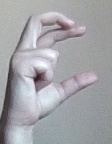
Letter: thal